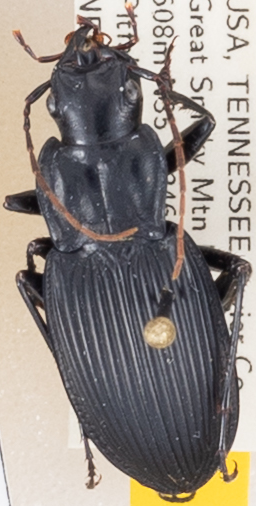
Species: Dicaelus teter
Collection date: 2019-07-09
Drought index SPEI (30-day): -0.24
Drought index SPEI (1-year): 2.09
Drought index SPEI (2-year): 2.09